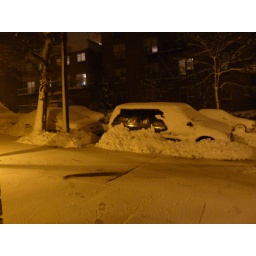
First real blizzard of 2010. The cars outside my building were snowed in tight.